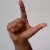
The image shows a hand gesture representing the letter 'L' in Indian Sign Language.